Arnegard, North Dakota

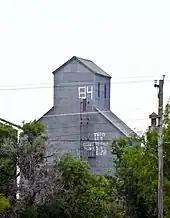
Looking north at the old grain elevator on the north side of town in Arnegard.

Arnegard was founded in 1906 and is named for brothers Evan Arnegard and Oscar Arnegard, the first homesteaders in the area. The first church was a one-room log cabin, the Wilmington Lutheran Church. It was so named because most of the people who founded Arnegard came from Spring Grove, Minnesota, where they belonged to the Old Wilmington Lutheran Church. The post office was established July 14, 1906 with Gerhard A. Stenehjem as postmaster. The town was incorporated in 1913 when the Great Northern Railroad extended its line past Watford City to Arnegard.